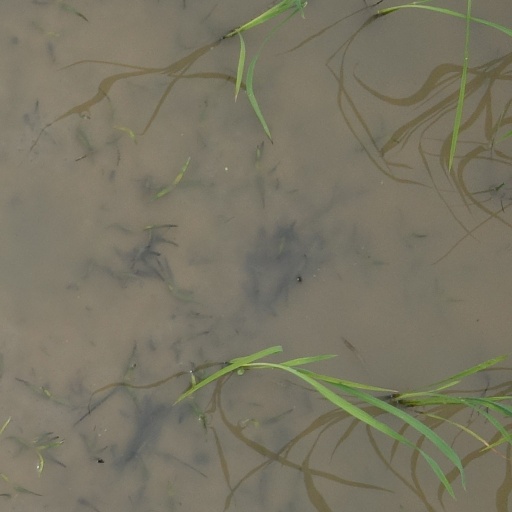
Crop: rice